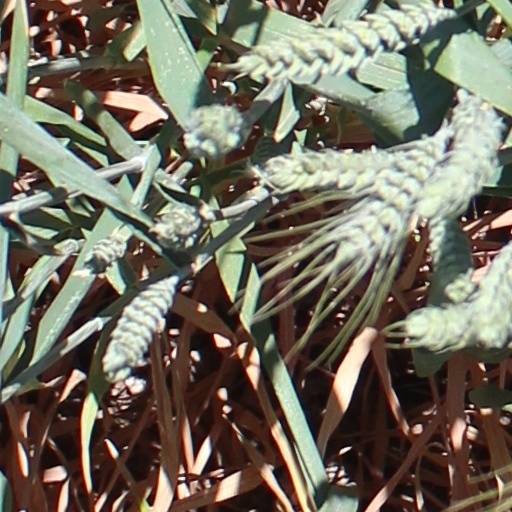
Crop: wheat